Swimming at the 2004 Summer Olympics – Men's 200 metre freestyle

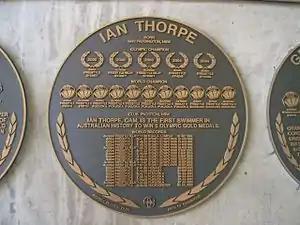
Plaque commemorating Ian Thorpe's Olympic performances, including a gold medal in this event

The men's 200 metre freestyle event at the 2004 Summer Olympics was contested at the Olympic Aquatic Centre of the Athens Olympic Sports Complex in Athens, Greece. The event took place on 15 and 16 August. There were 59 competitors from 53 nations, with each nation having up to two swimmers (a limit in place since 1984).